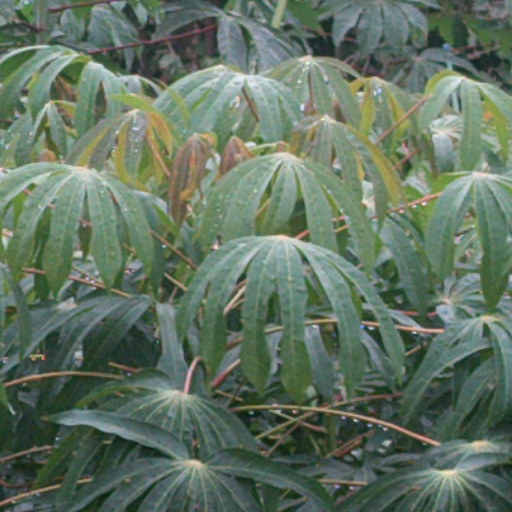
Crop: cassava